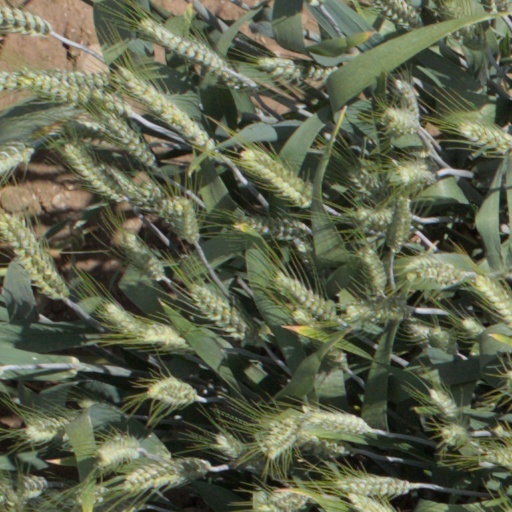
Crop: wheat